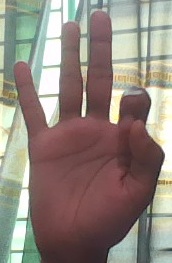
ASL sign: 9